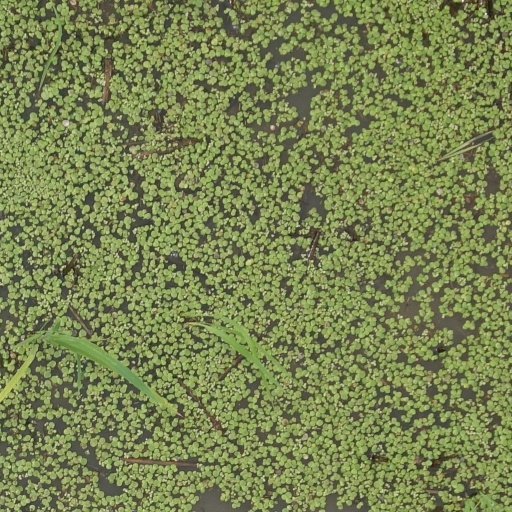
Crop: rice